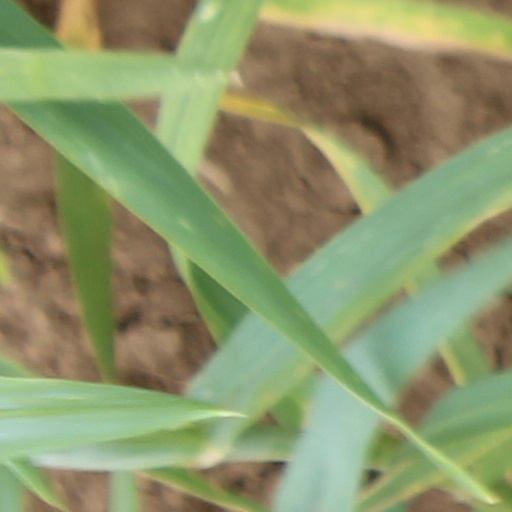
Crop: wheat